Fuck

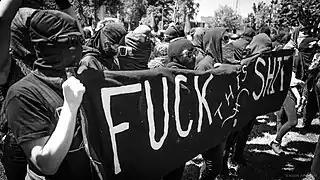
Antifa rally at Berkeley protests on August 27, 2017

"Fuck" is not widely used in politics, and the use of the word by politicians often produces controversy. Some events include: